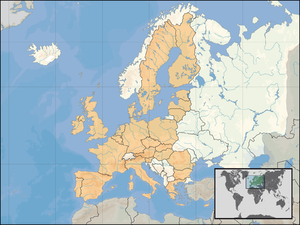
L'expression Natura 2000 en mer désigne la partie marine du réseau européen Natura 2000 que les États membres de l'Union européenne ayant une façade maritime ou des territoires outre-mer doivent mettre en place dans le cadre de la Directive habitats, avant la mi-2008 précisait la Directive.